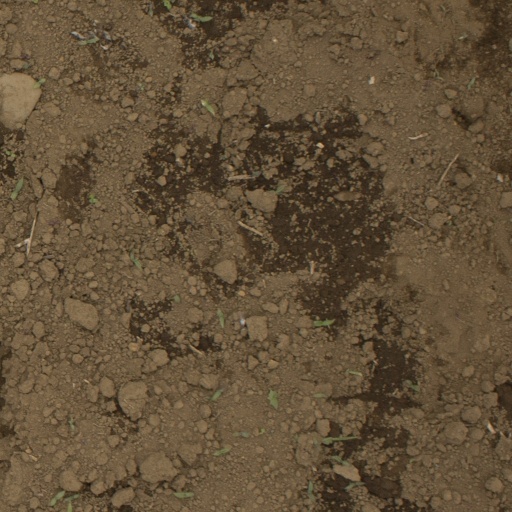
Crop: Jerusalem artichoke